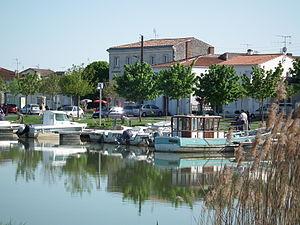
Le port de Ribérou, à Saujon
Le port de Ribérou est un port de pêche et de plaisance situé au fond de l'estuaire de la Seudre, à Saujon. C'est l'un des deux ports de la ville avec celui du Breuil, un peu en aval.
Saujon est une commune du Sud-Ouest de la France, située dans le département de la Charente-Maritime. Ses habitants sont appelés les Saujonnais et les Saujonnaises.